Seema Mehta

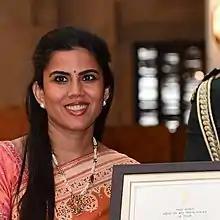
in March 2019

Seema Kaushik Mehta (born c.1976) is an Indian Kathak expert and designer of jewellery. She received the Nari Shakti Puraskar award for her dancing advocacy in 2019 after working with under-privileged children in Mumbai.